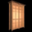
Label: wardrobe